Pseudorhabdosynochus huitoe

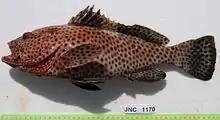
The highfin grouper, "Epinephelus maculatus" is the type-host of "Pseudorhabdosynochus huitoe"

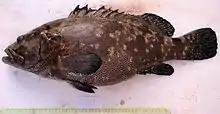
The camouflage grouper, "Epinephelus polyphekadion", is also a host of "Pseudorhabdosynochus huitoe"

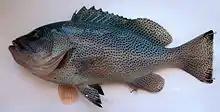
The speckled blue grouper, "Epinephelus cyanopodus", is also a host

The type-locality is the Barrier Reef off Nouméa, New Caledonia. "P. huitoe" has also been recorded off New Caledonia from the speckled blue grouper, "Epinephelus cyanopodus" and the camouflage grouper, "Epinephelus polyphekadion".